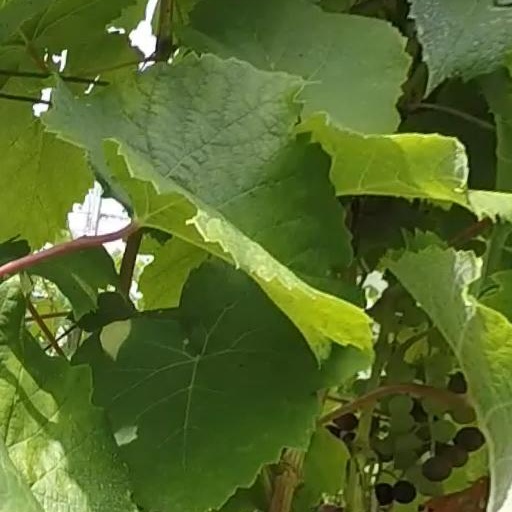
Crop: grape